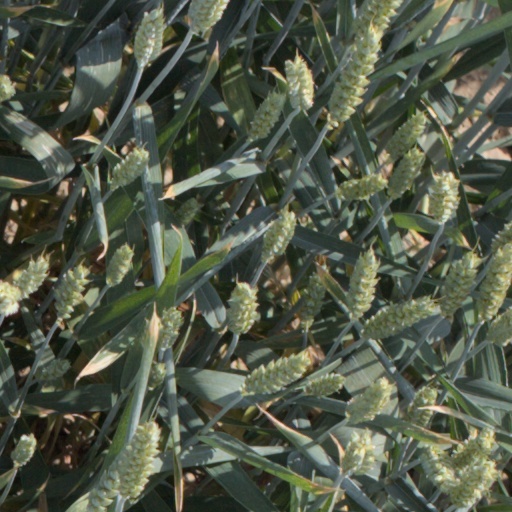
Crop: wheat